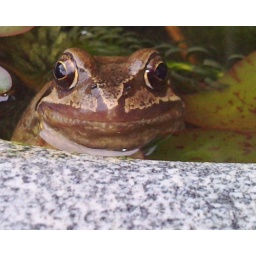
This is Fatfrog who lives in a pot outside my back door with his friend Thinfrog